Mozart Waagepetersen

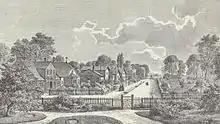
Rosenvaenget, 1863

Waagepetersen sold the land of the Rosendal estate off in lots for redevelopment with single-family detached homes. The buyers were mostly businessmen, well-to-do master craftsmen and high-ranking officers and civil servants but also cultural figures such as the painters P.C. Skovgaard and Wilhelm Marstrand, the composer Emil Hartmann and the actress Johanne Luise Heiberg. . The land was sold in the period 1857–1873. Waagepetersen used Rosendal as a summer retreat until his death, The building was demolished in 1890 and replaced by an apartment building.